Canadian Pacific Railway

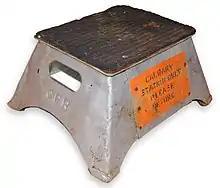
CPR train step stool (Calgary station) c. 1950

The Great Depression, which lasted from 1929 until 1939, hit many companies heavily. While the CPR was affected, it was not affected to the extent of its rival CNR because it, unlike the CNR, was debt-free. The CPR scaled back on some of its passenger and freight services and stopped issuing dividends to its shareholders after 1932. Hard times led to the creation of new political parties such as the Social Credit movement and the Cooperative Commonwealth Federation, as well as popular protest in the form of the On-to-Ottawa Trek.